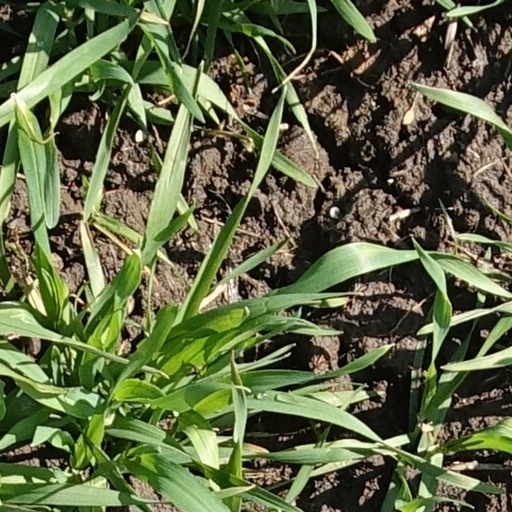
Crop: wheat